International Women's Day

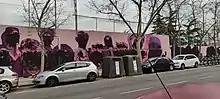
The vandalized Concepción Feminist Mural in Spain, which was vandalized on International Women's Day 2021.

The federal state of Berlin marked International Women's Day as a public holiday for the first time in 2019, with parliament having approved that in January of that year. Berlin was the first German state to make International Women's Day a public holiday.